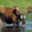
Label: deer